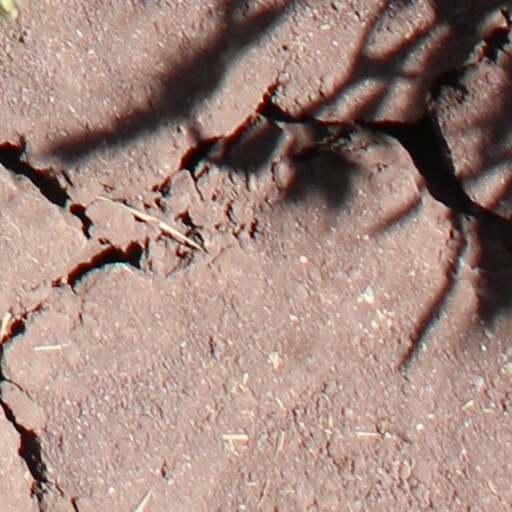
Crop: wheat